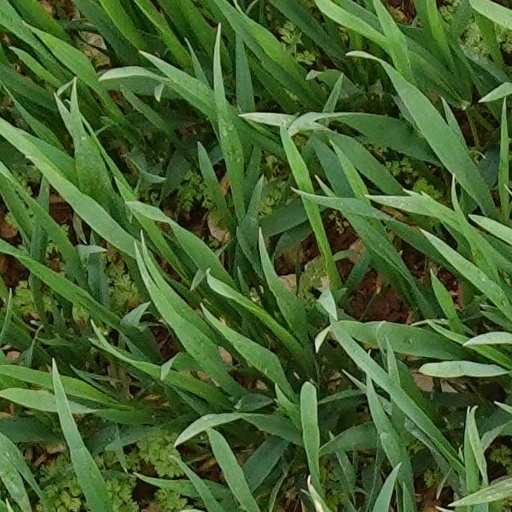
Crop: wheat